Beardowear

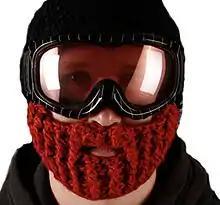
Beardowear ginger style beard hat

Jeff Phillips founded Beardowear and designed the first beard hat while snowboarding atop the "7th heaven" run in Whistler, British Columbia, Canada in the winter of 2006. Beardowear has now expanded to a full snow, skate, surf accessories company, sold worldwide and becoming a key leader in beanies sales.